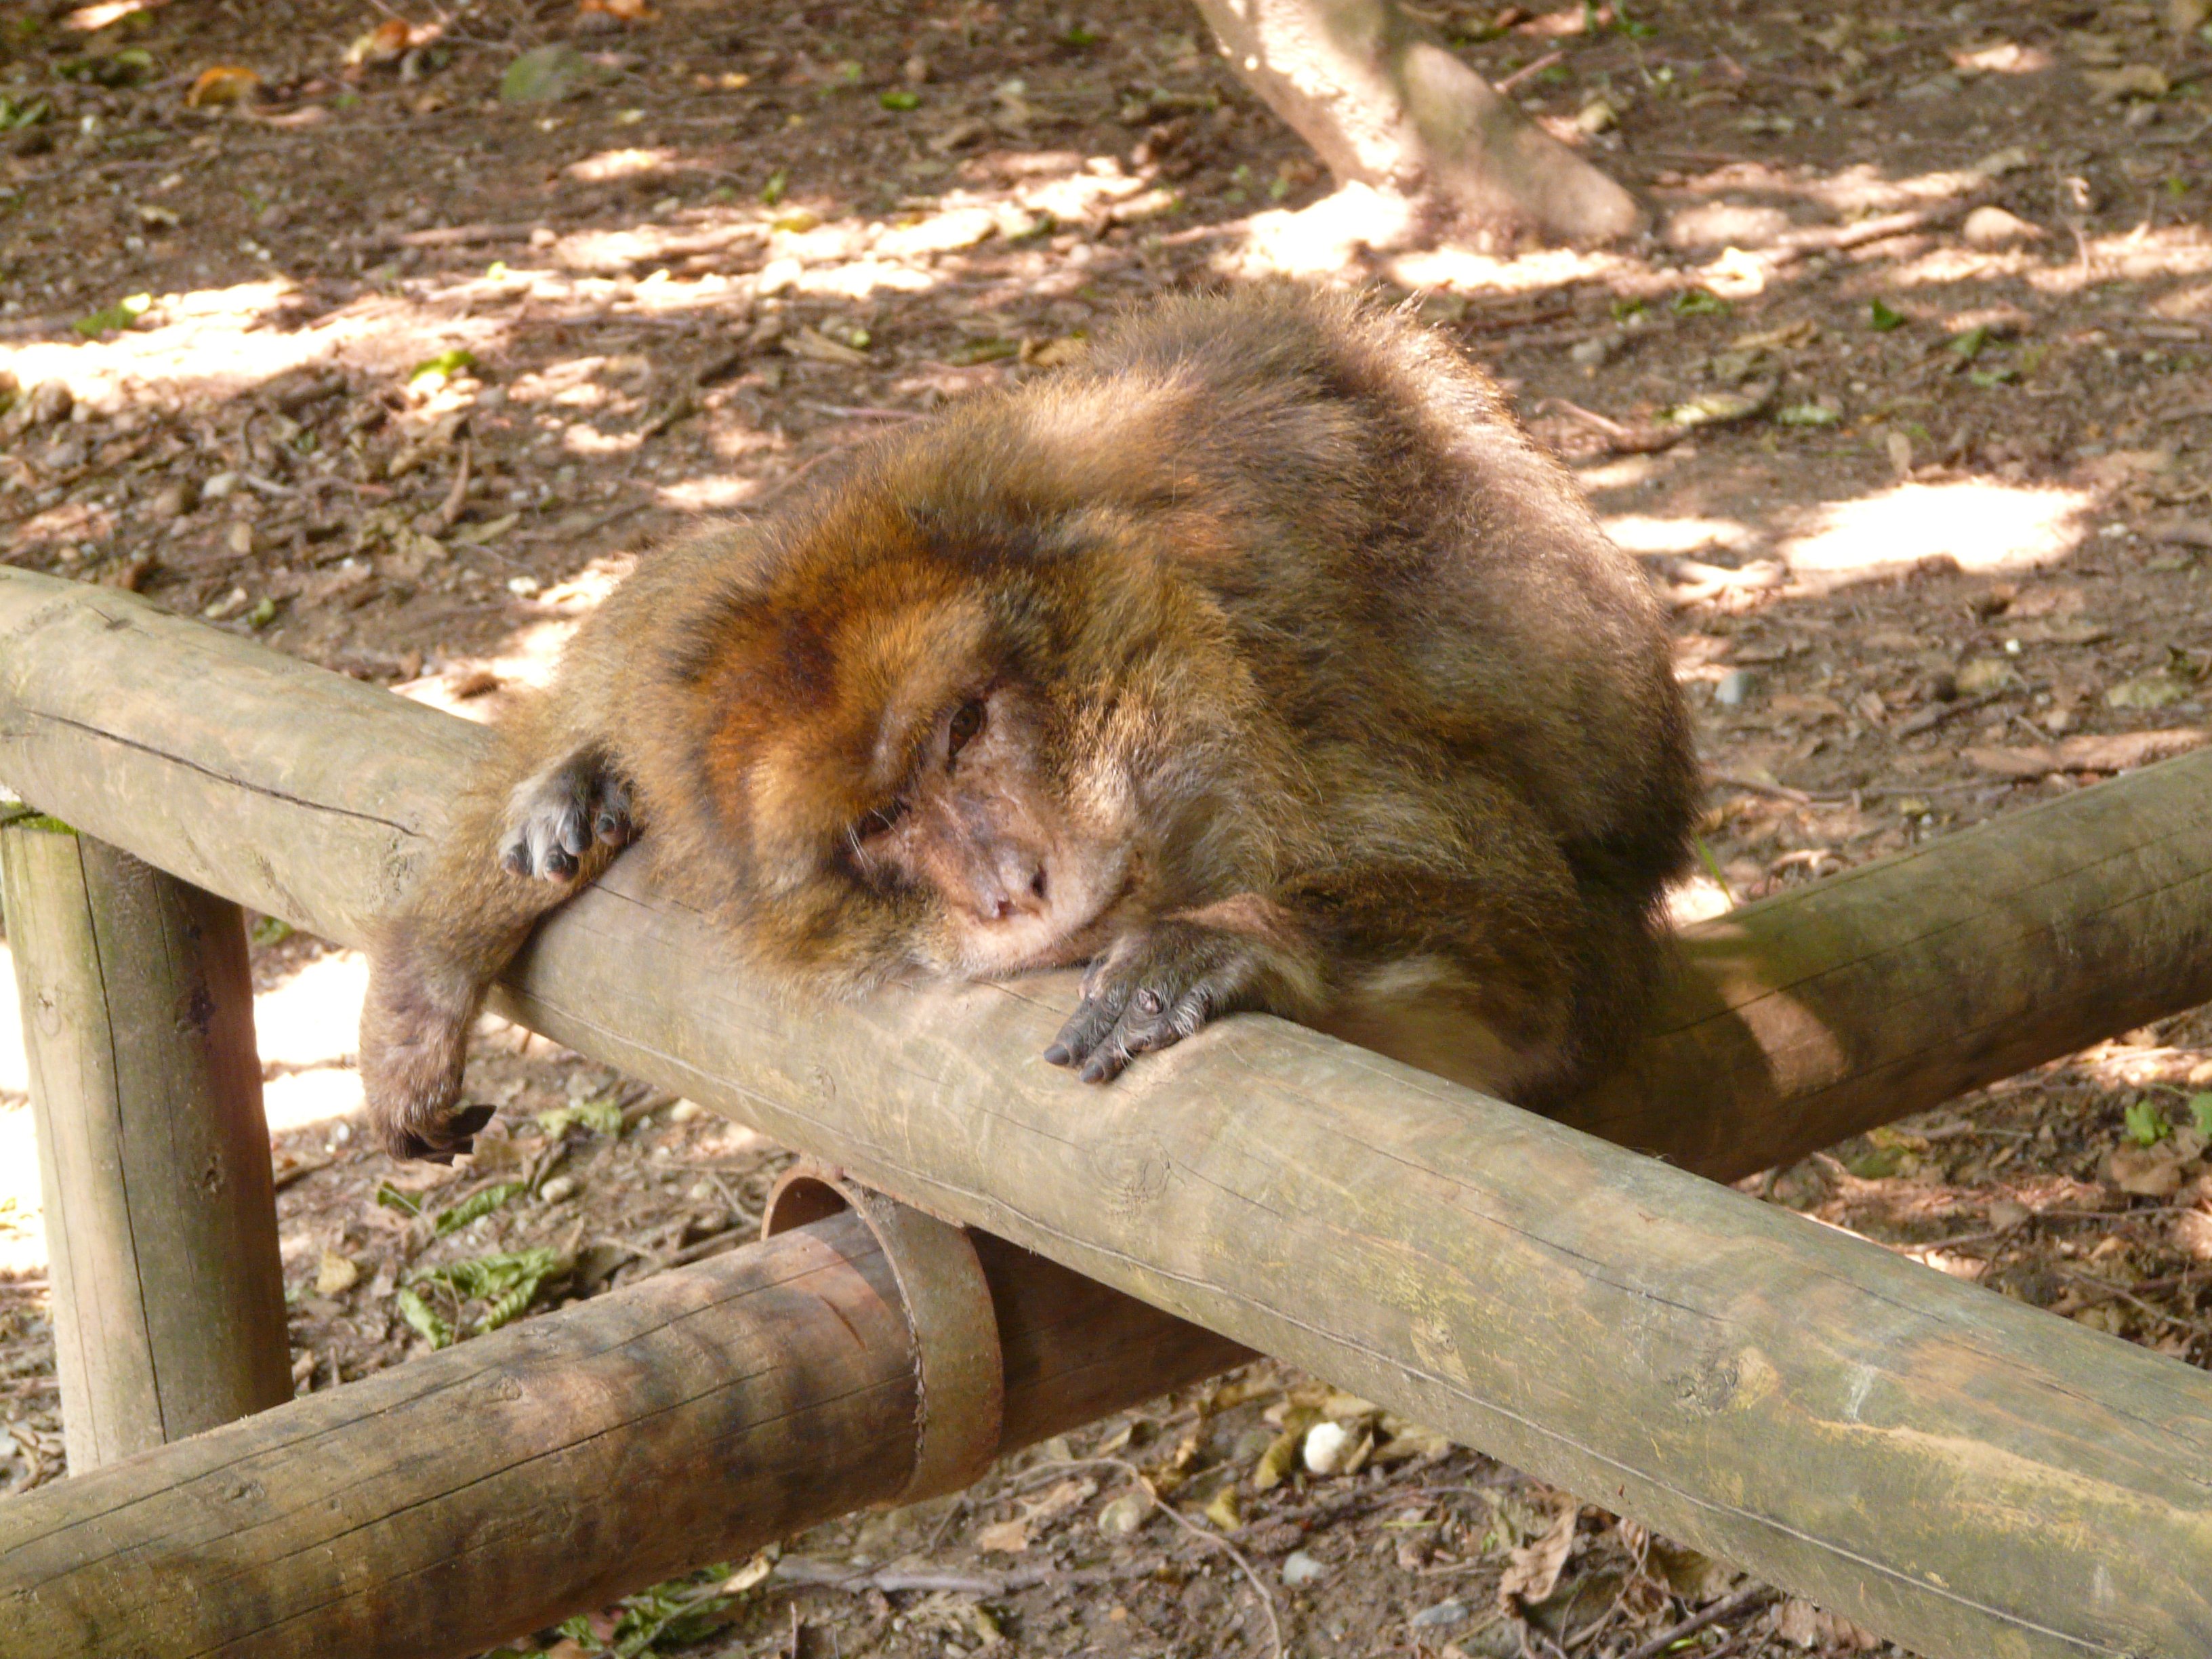
animal, wildlife, zoo, mammal, monkey, fauna, vertebrate, marsupial, salem, macaque, barbary ape, monkey mountain